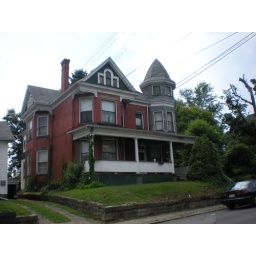
Yet another old tower house in Fairmont.